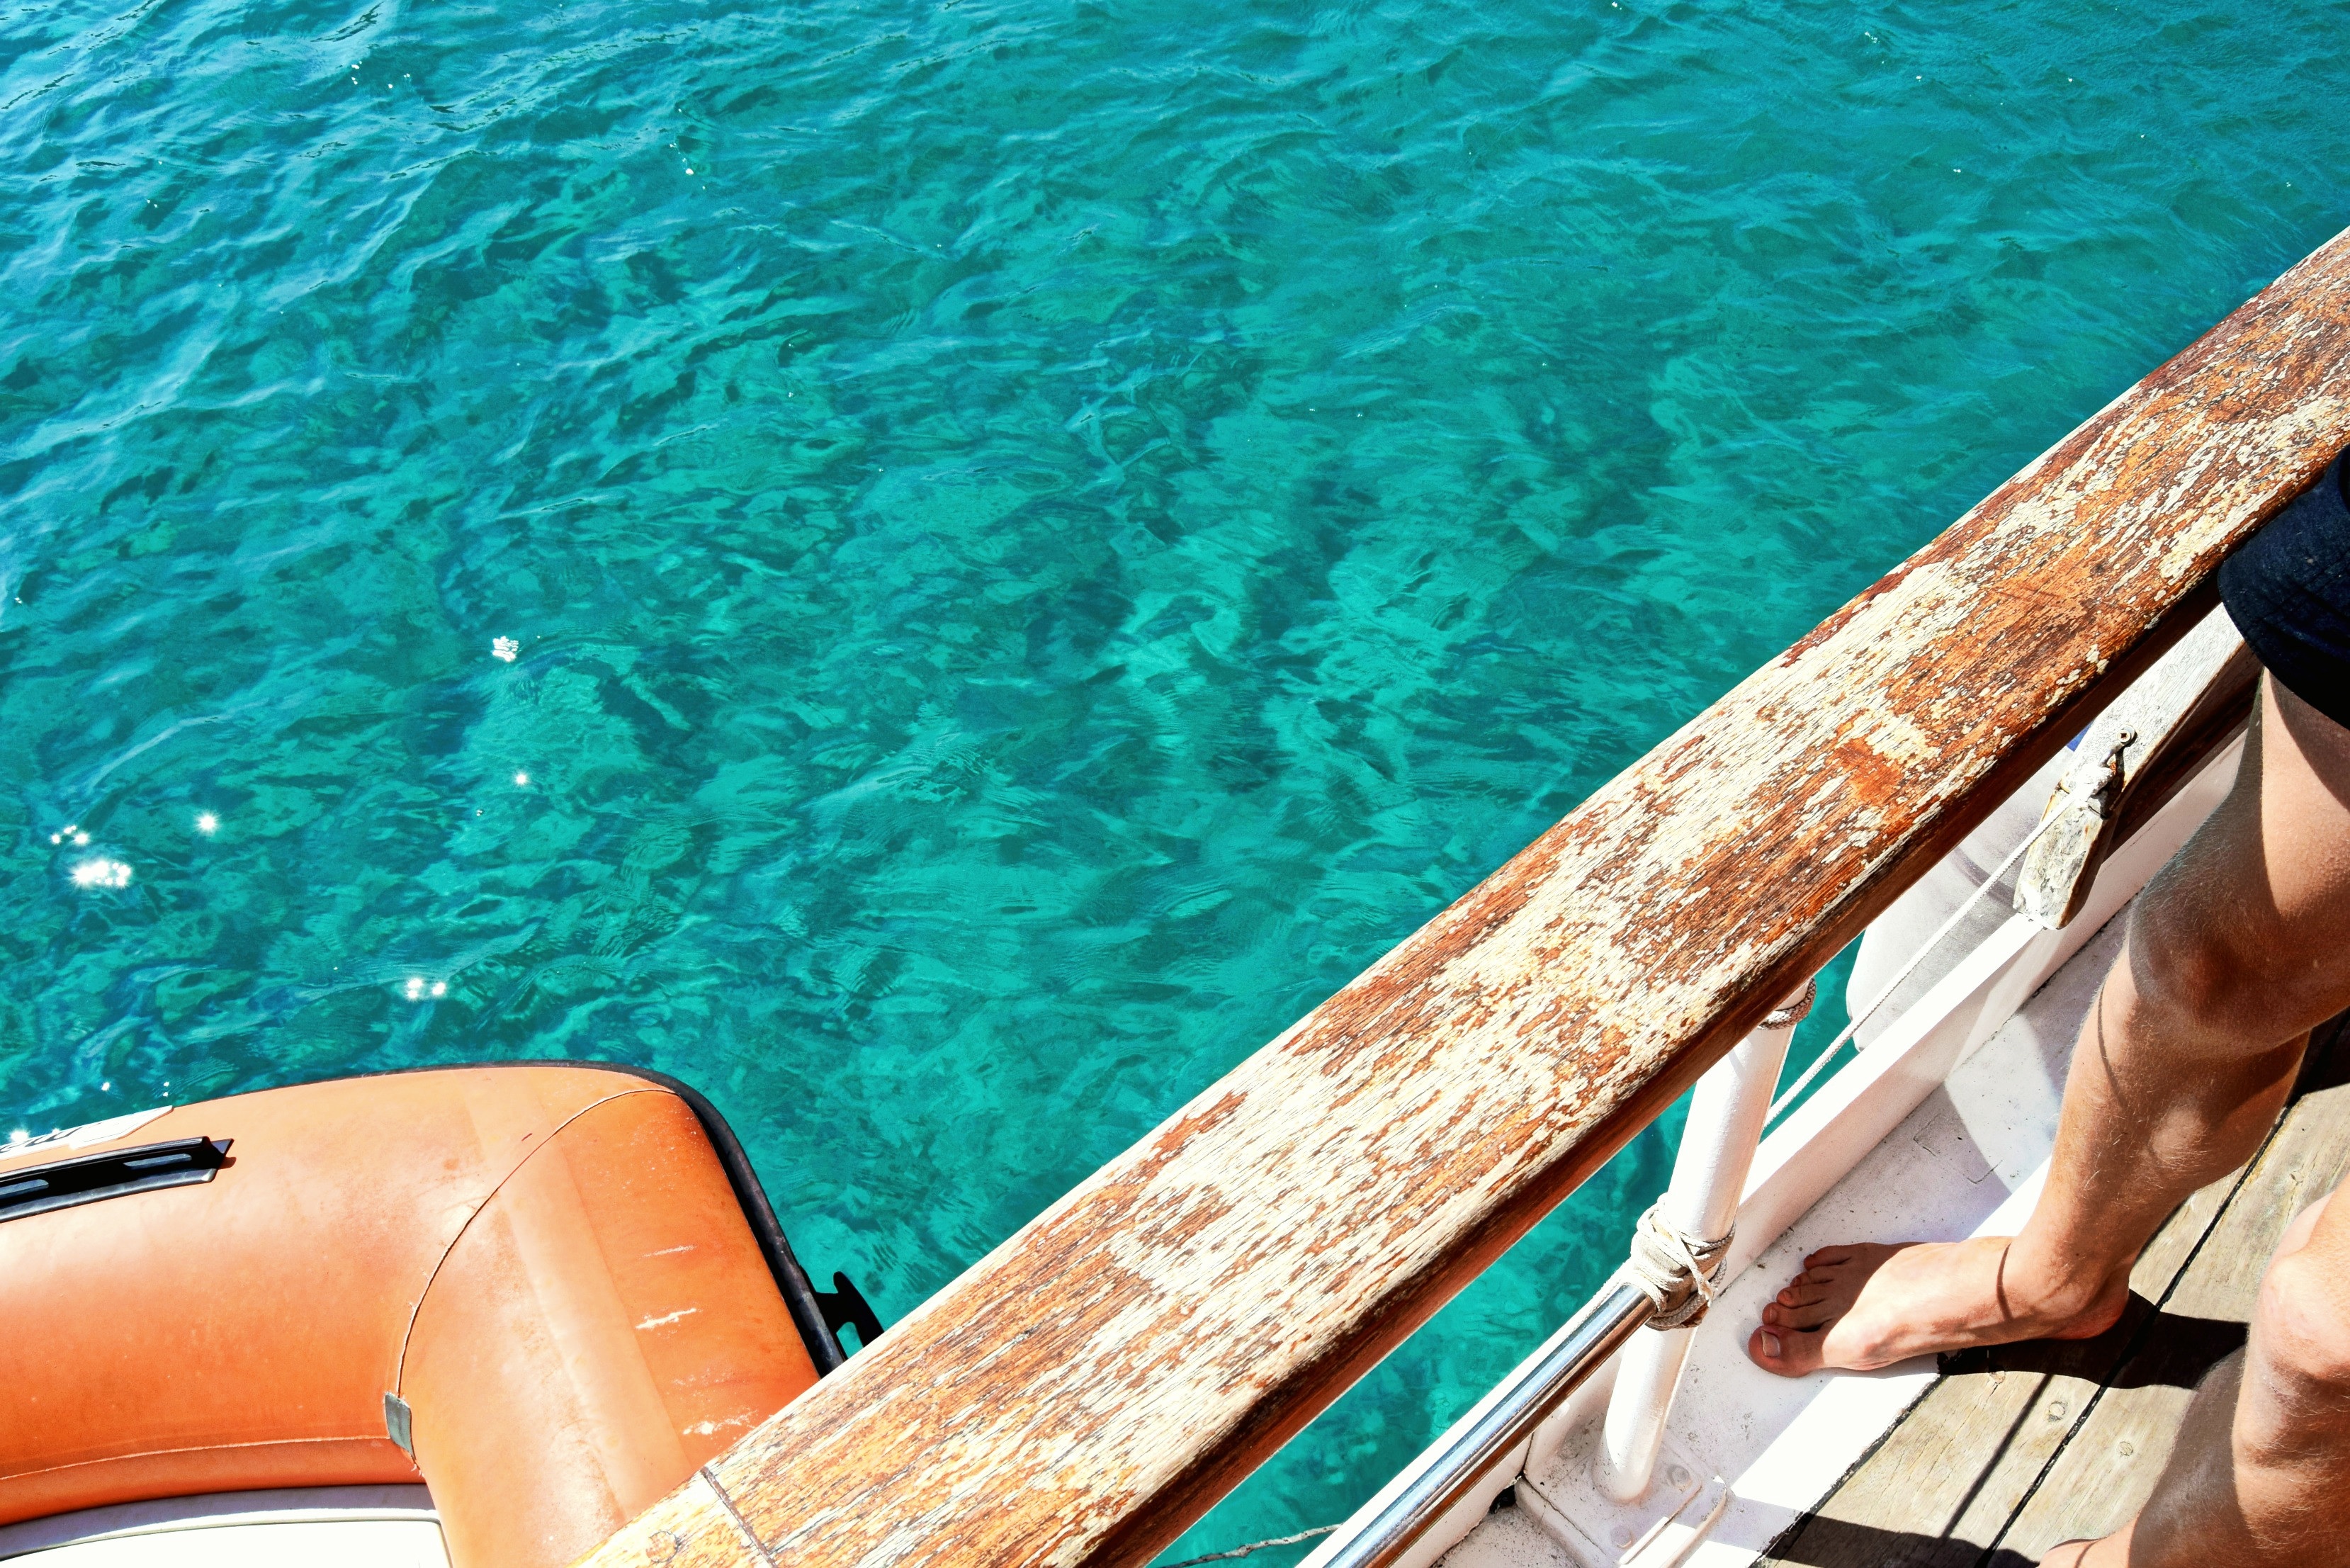
sea, leg, swimming pool, leisure, watercraft rowing, sun tanning